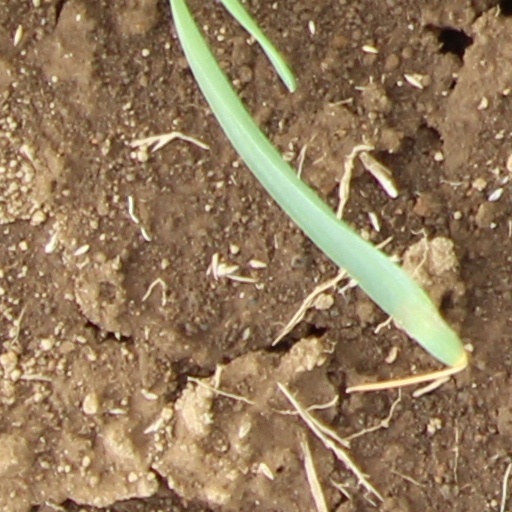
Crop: wheat